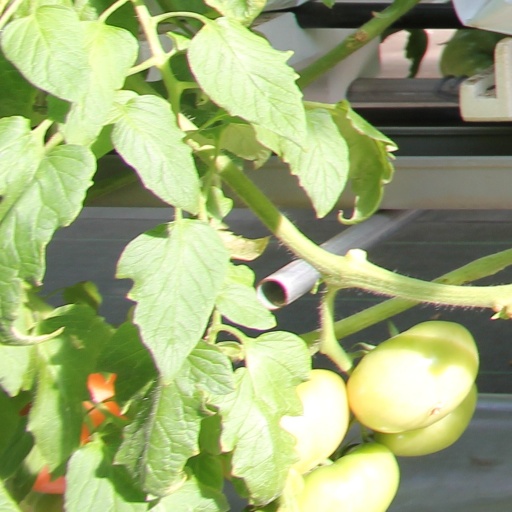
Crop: tomato